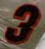
Number: 3